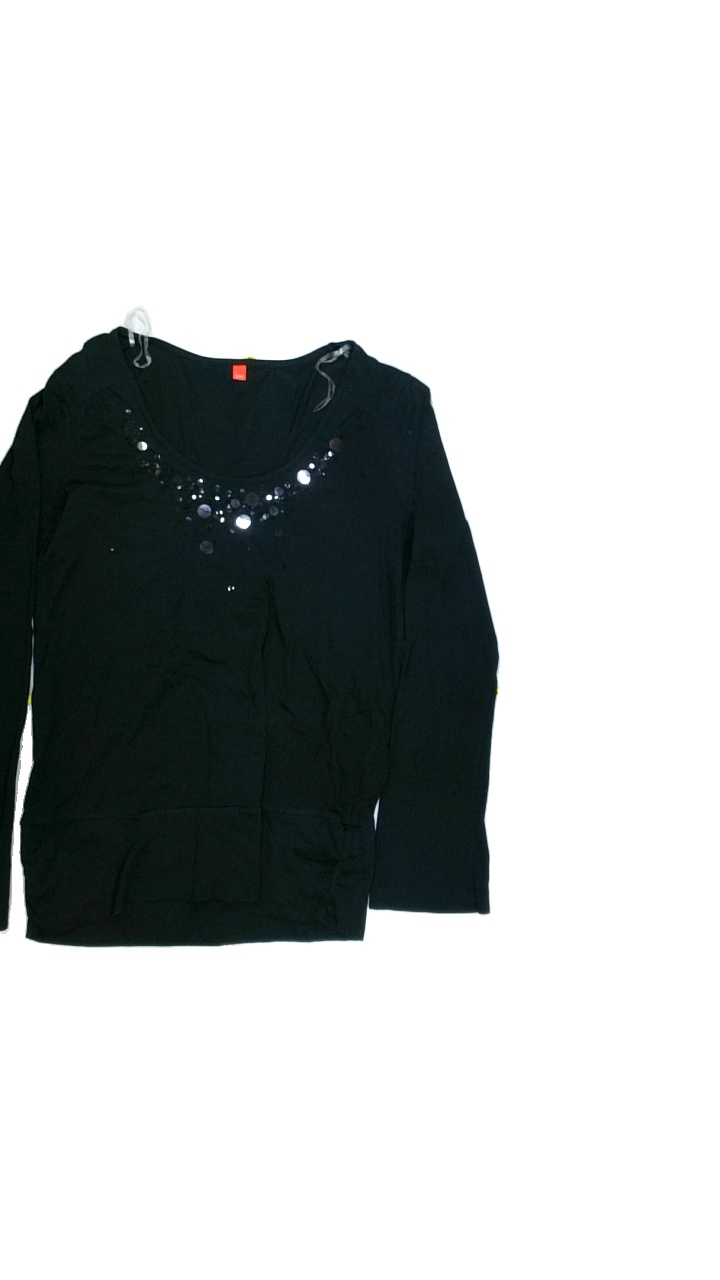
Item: Blouse (Ladies)
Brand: Esprit
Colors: Black
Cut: Regular, C-collar
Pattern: Glitter
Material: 100%cotton
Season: All
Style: No trend
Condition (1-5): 4
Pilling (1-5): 4
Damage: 1
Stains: No
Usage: Export
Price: <50